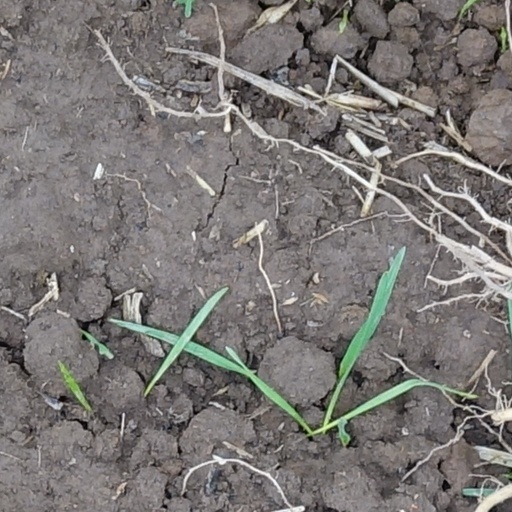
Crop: wheat